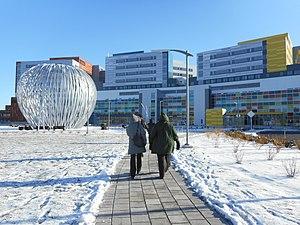
Site Glen du CUSM, Centre universitaire de santé McGill Havre, de Linda Covit, 13 m x 16 m
Le Centre universitaire de santé McGill ou CUSM est un centre hospitalier universitaire bilingue québécois, associé à l'Université McGill et situé à Montréal.